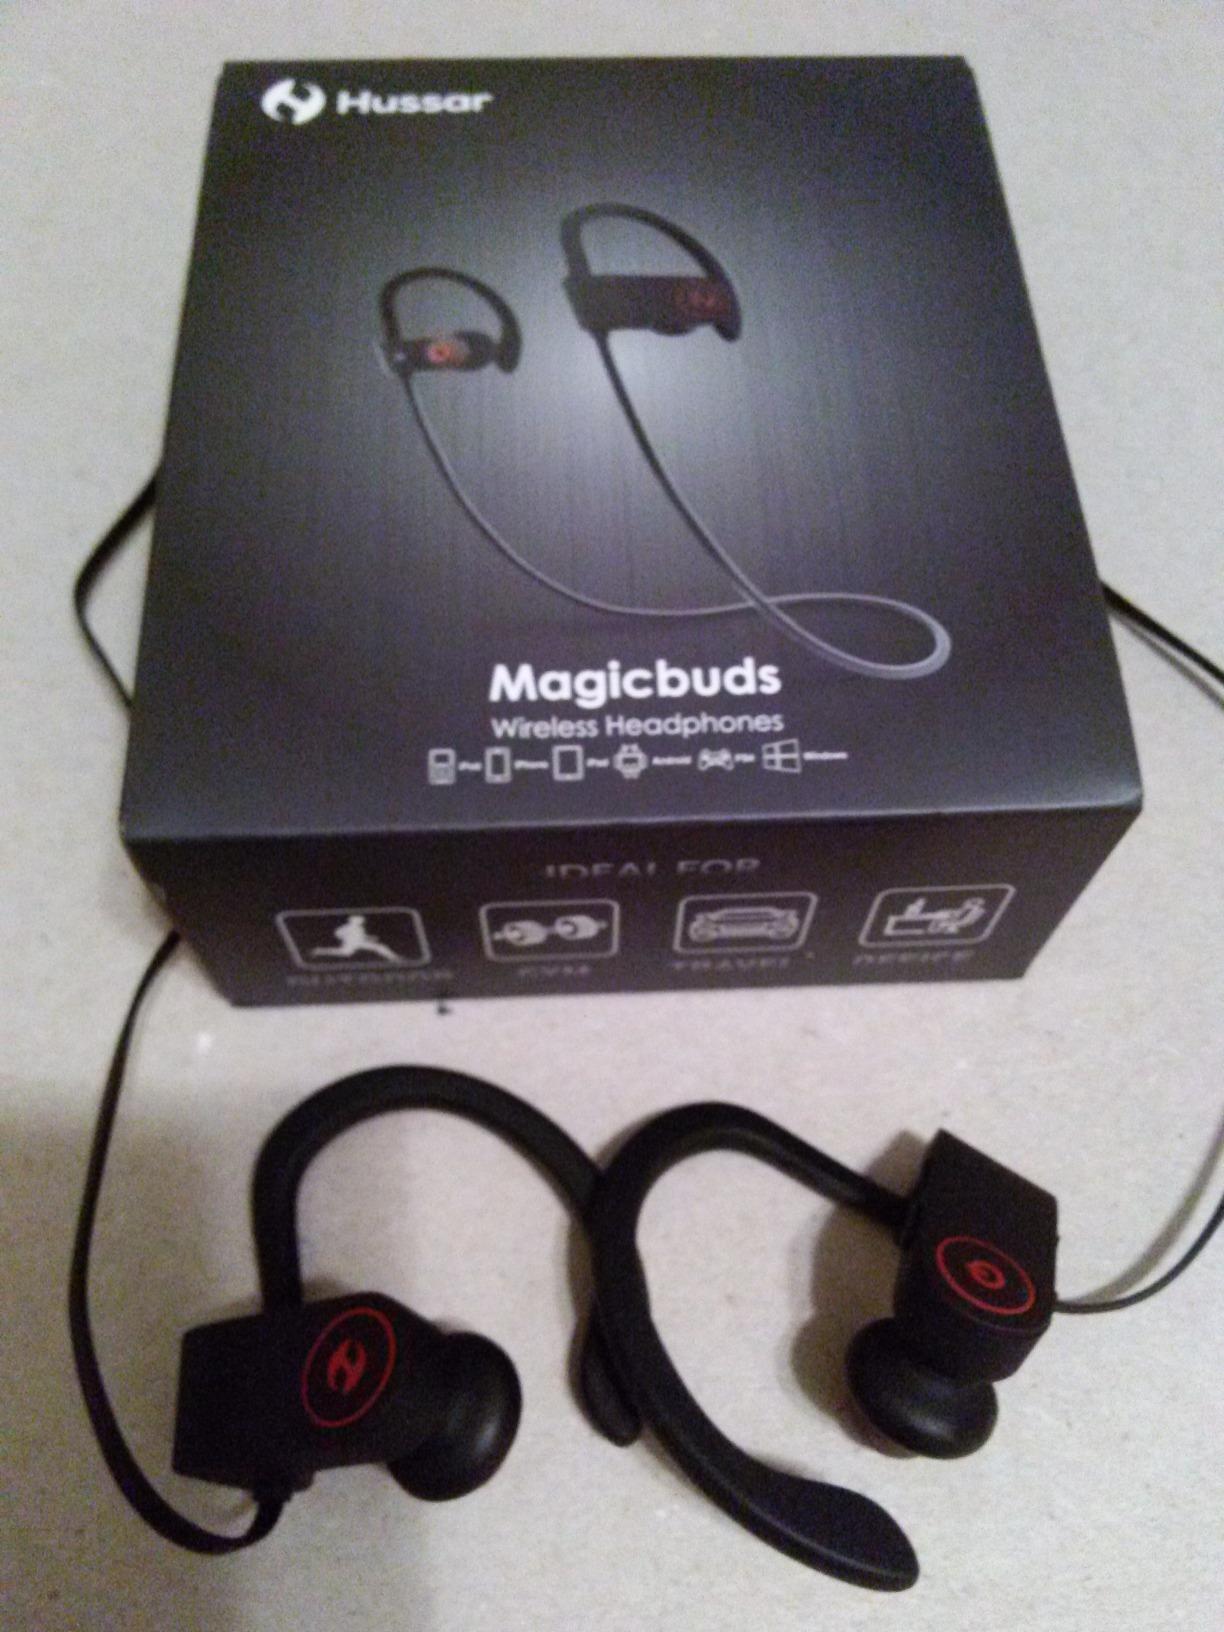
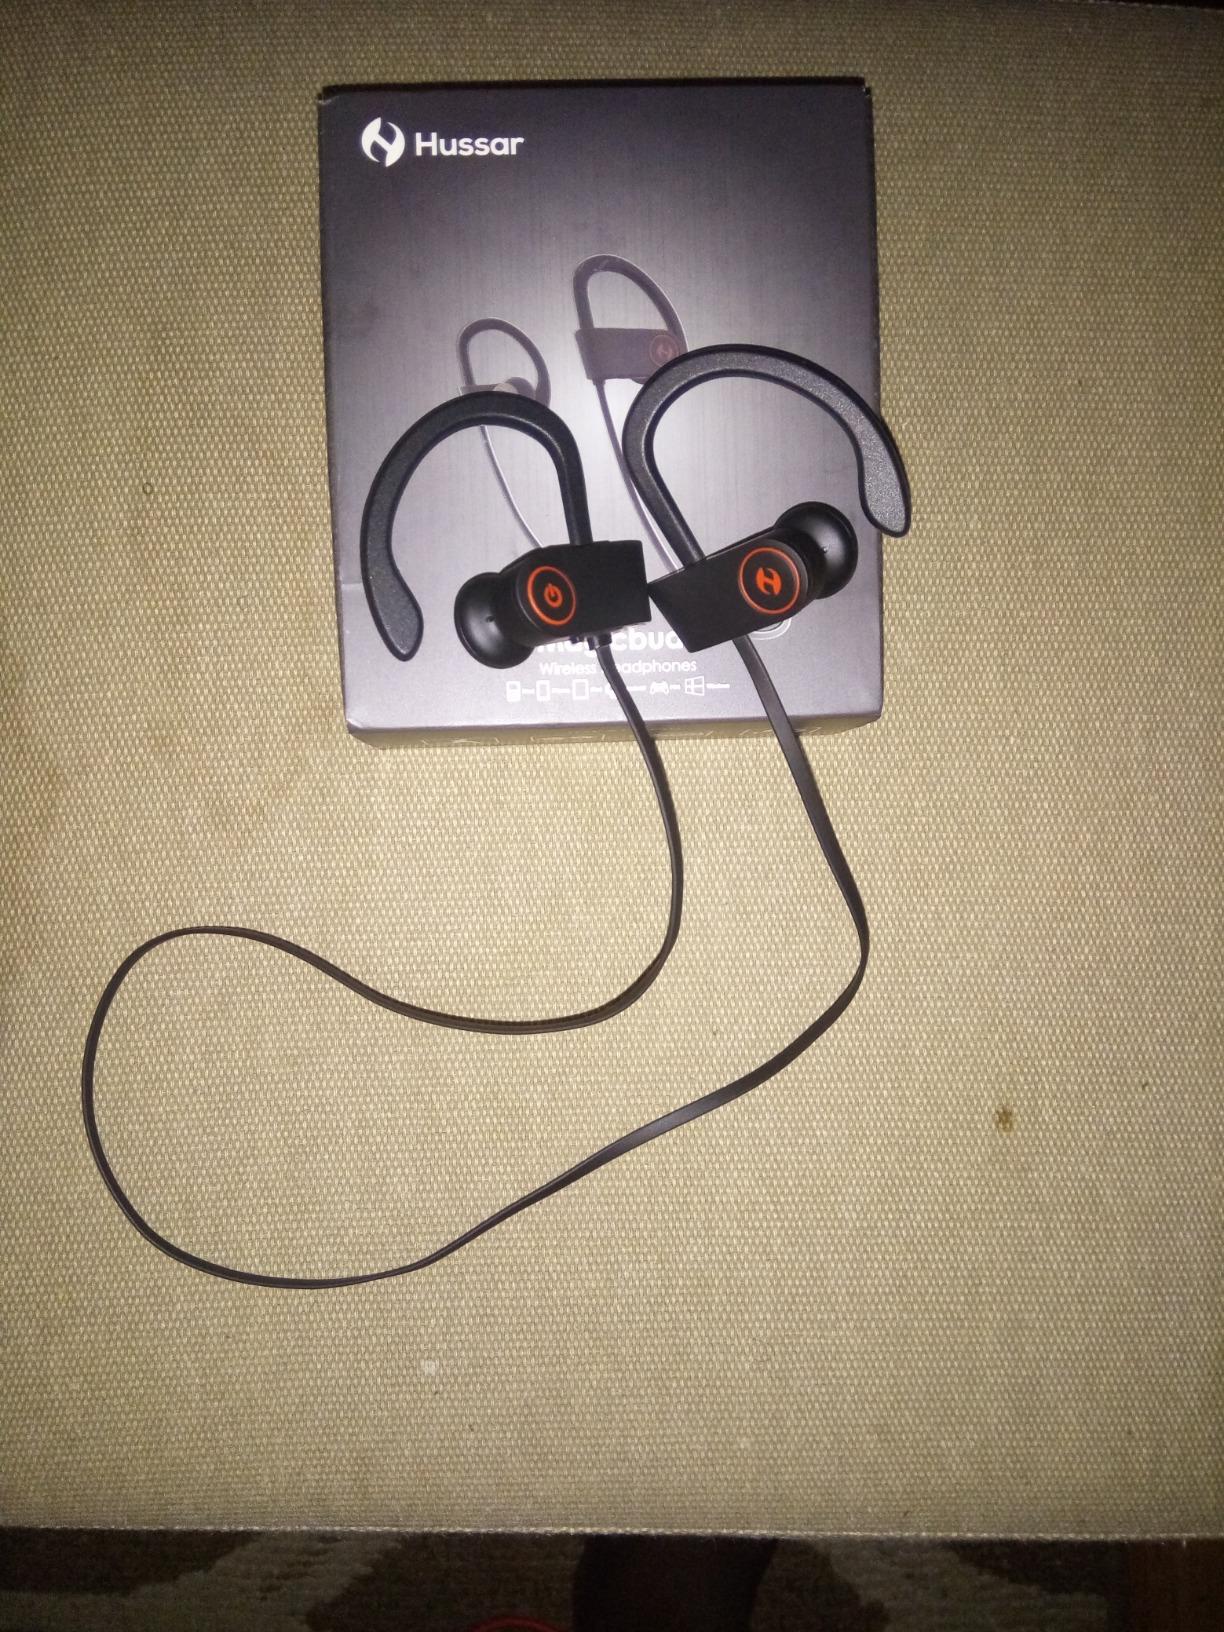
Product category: headphones
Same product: yes